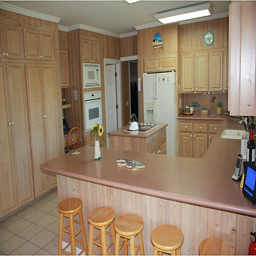
sitting area at the kitchen counter .